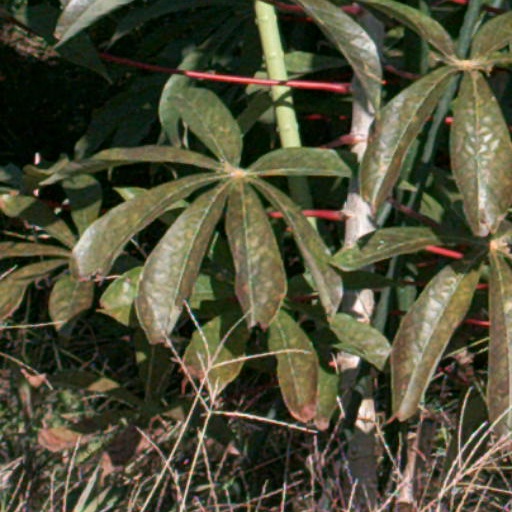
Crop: cassava